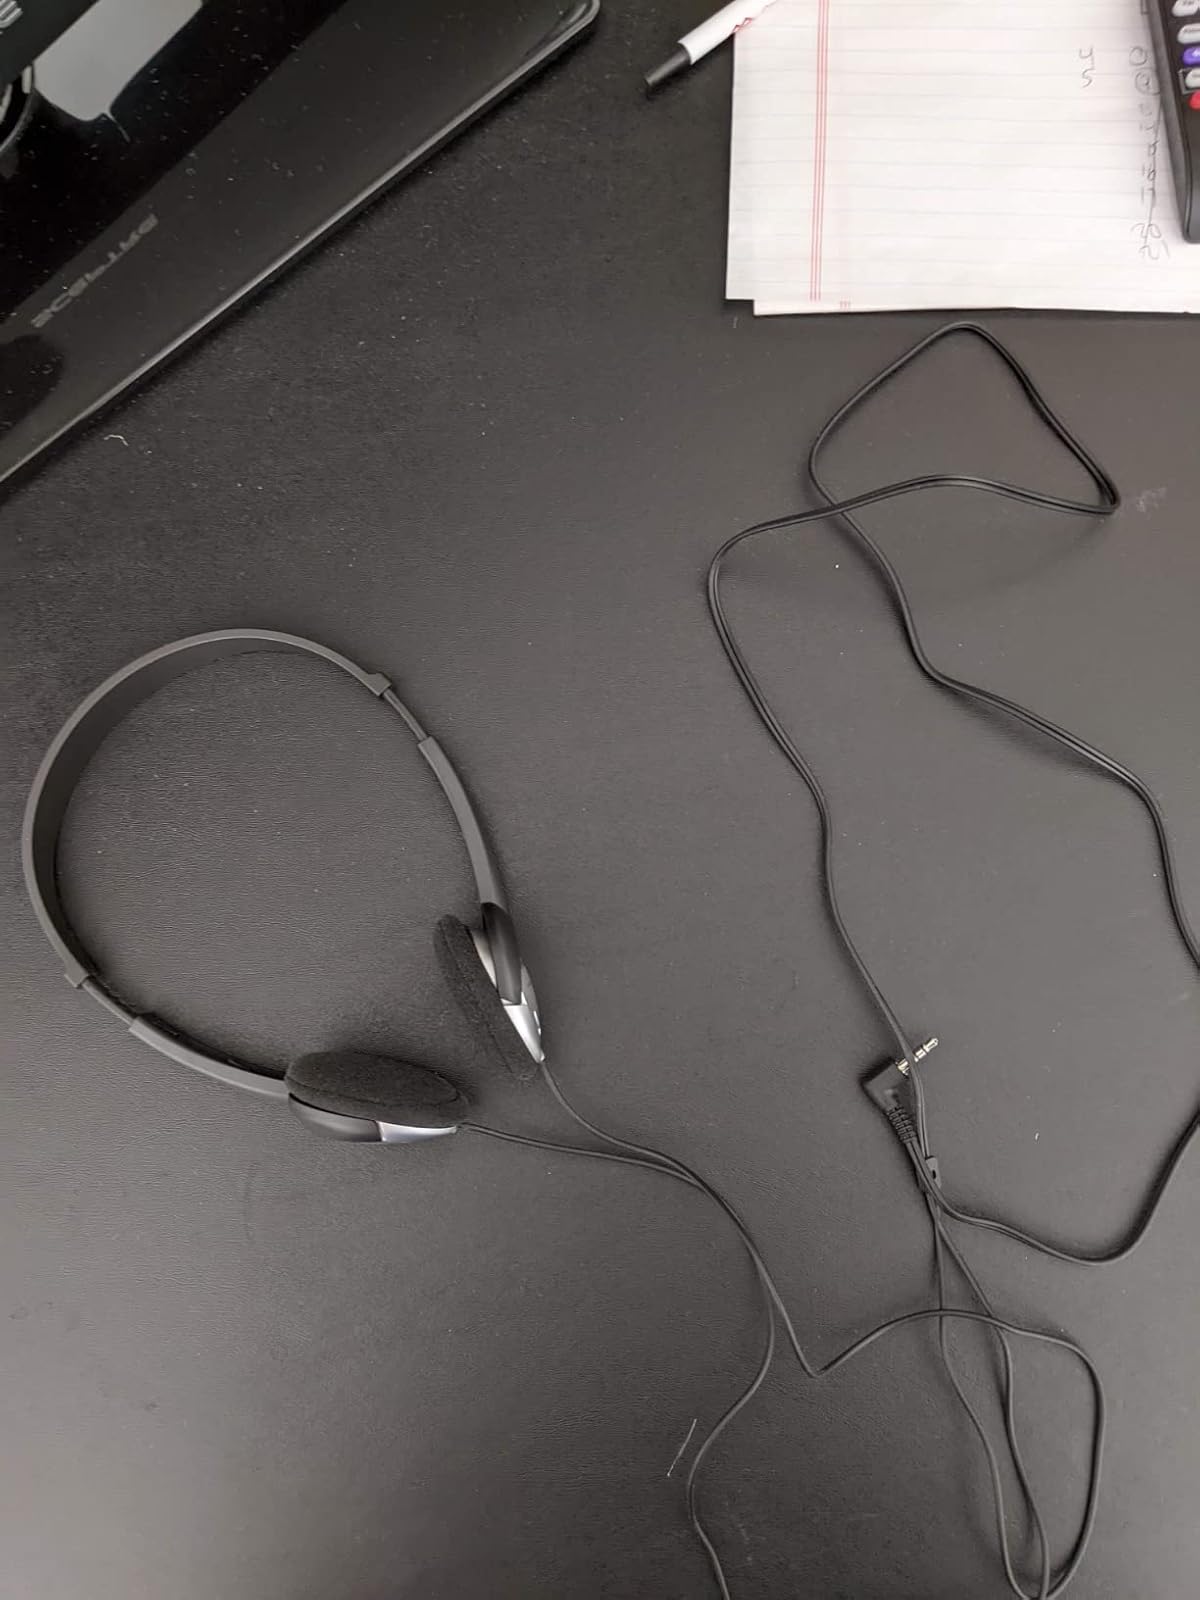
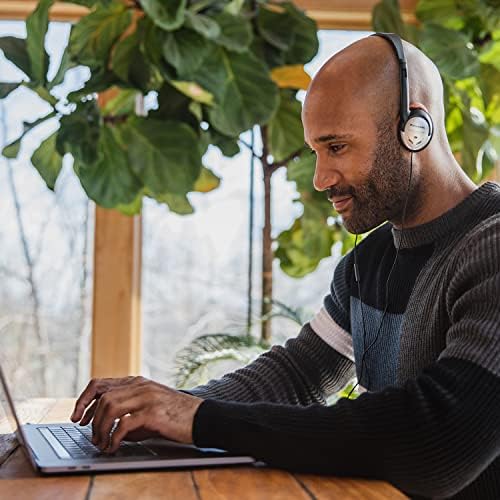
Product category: headphones
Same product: yes